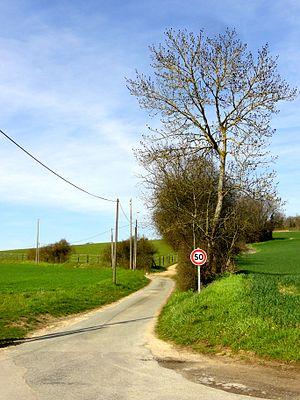
Rue de Fay-sous-Bois.
Saint-Félix est une commune française située dans le département de l'Oise, en région Hauts-de-France.